Overbank

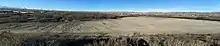
Example of overbank deposit, Price River, Utah

An overbank is an alluvial geological deposit consisting of sediment that has been deposited on the floodplain of a river or stream by flood waters that have broken through or overtopped the banks. The sediment is carried in suspension, and because it is carried outside of the main channel, away from faster flow, the sediment is typically fine-grained. An overbank deposit usually consists primarily of fine sand, silt and clay. Overbank deposits can be beneficial because they refresh valley soils.